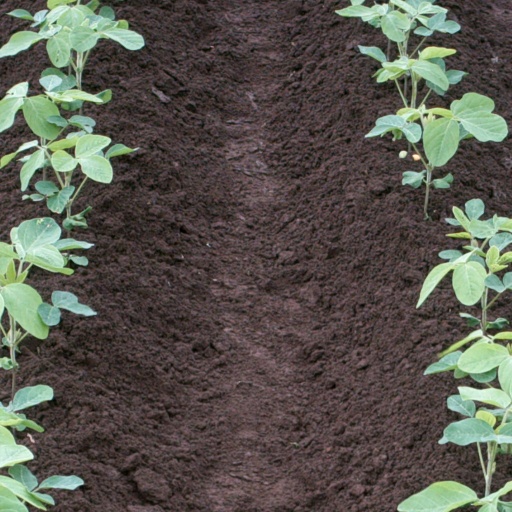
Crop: soybean